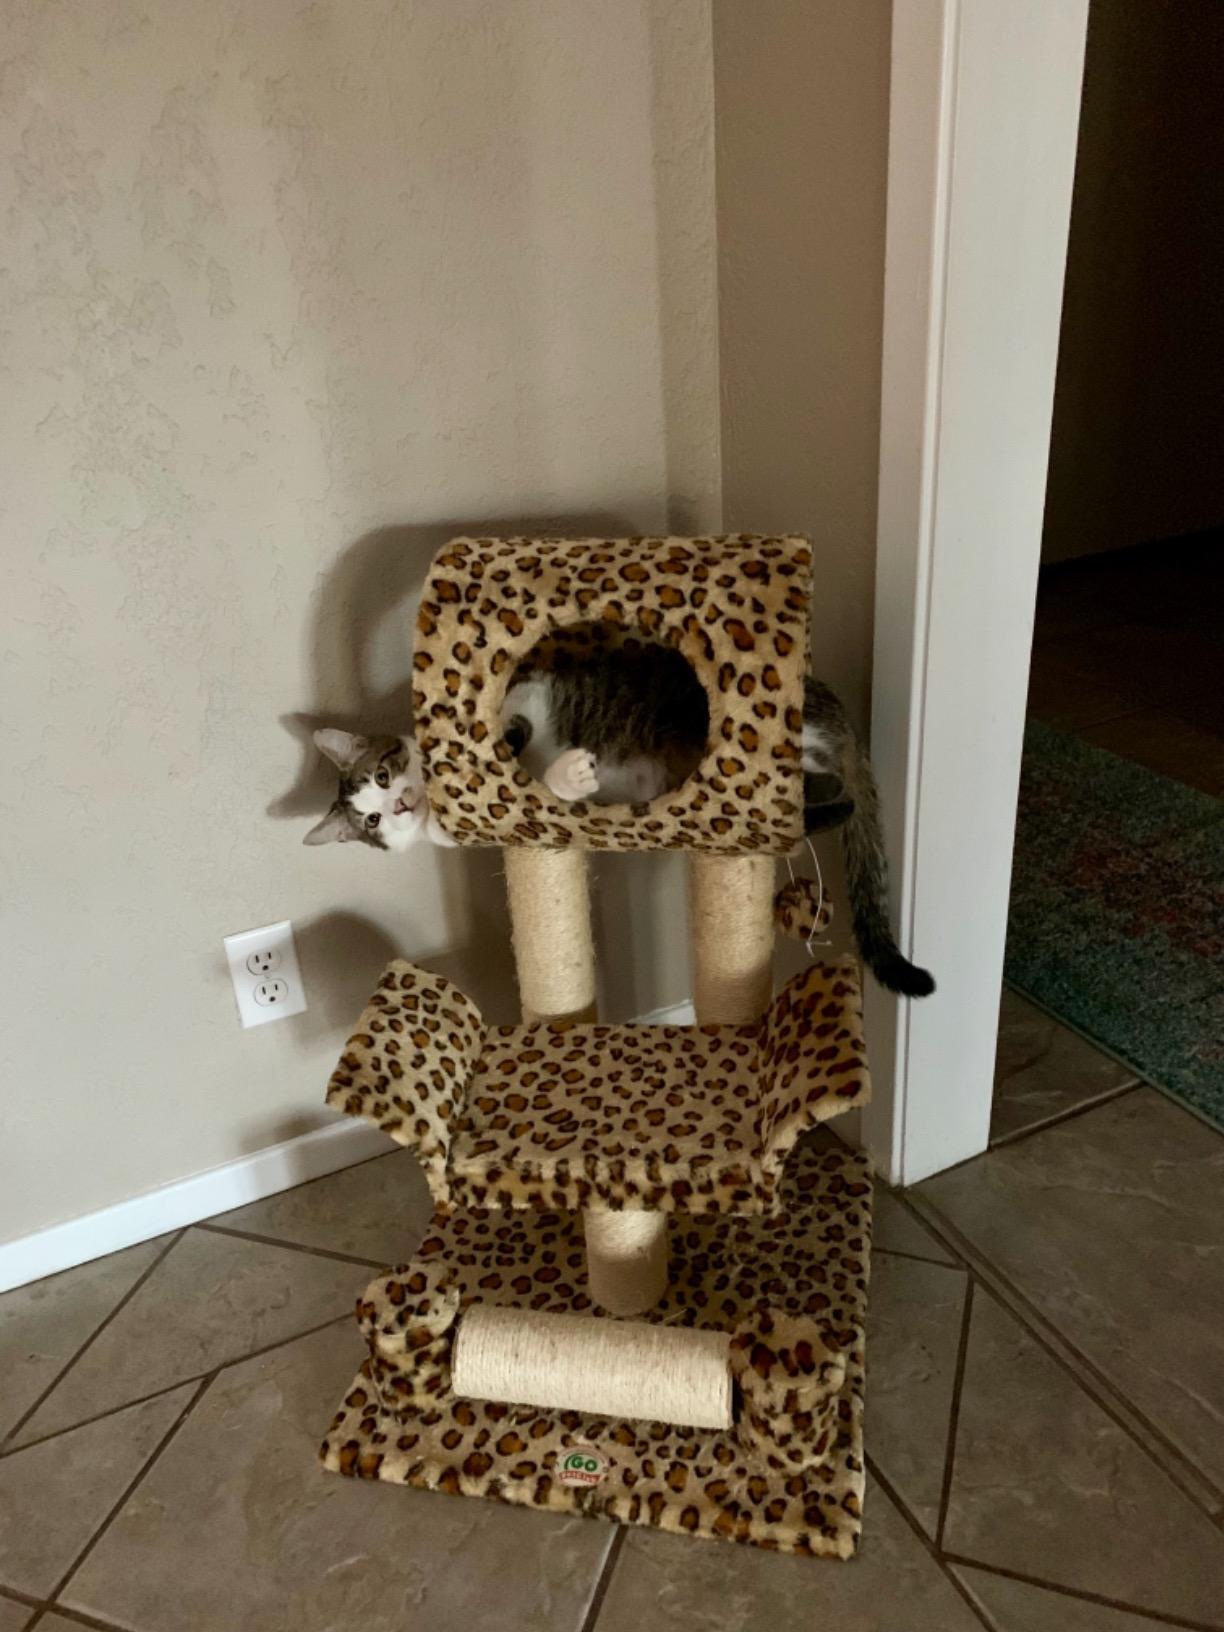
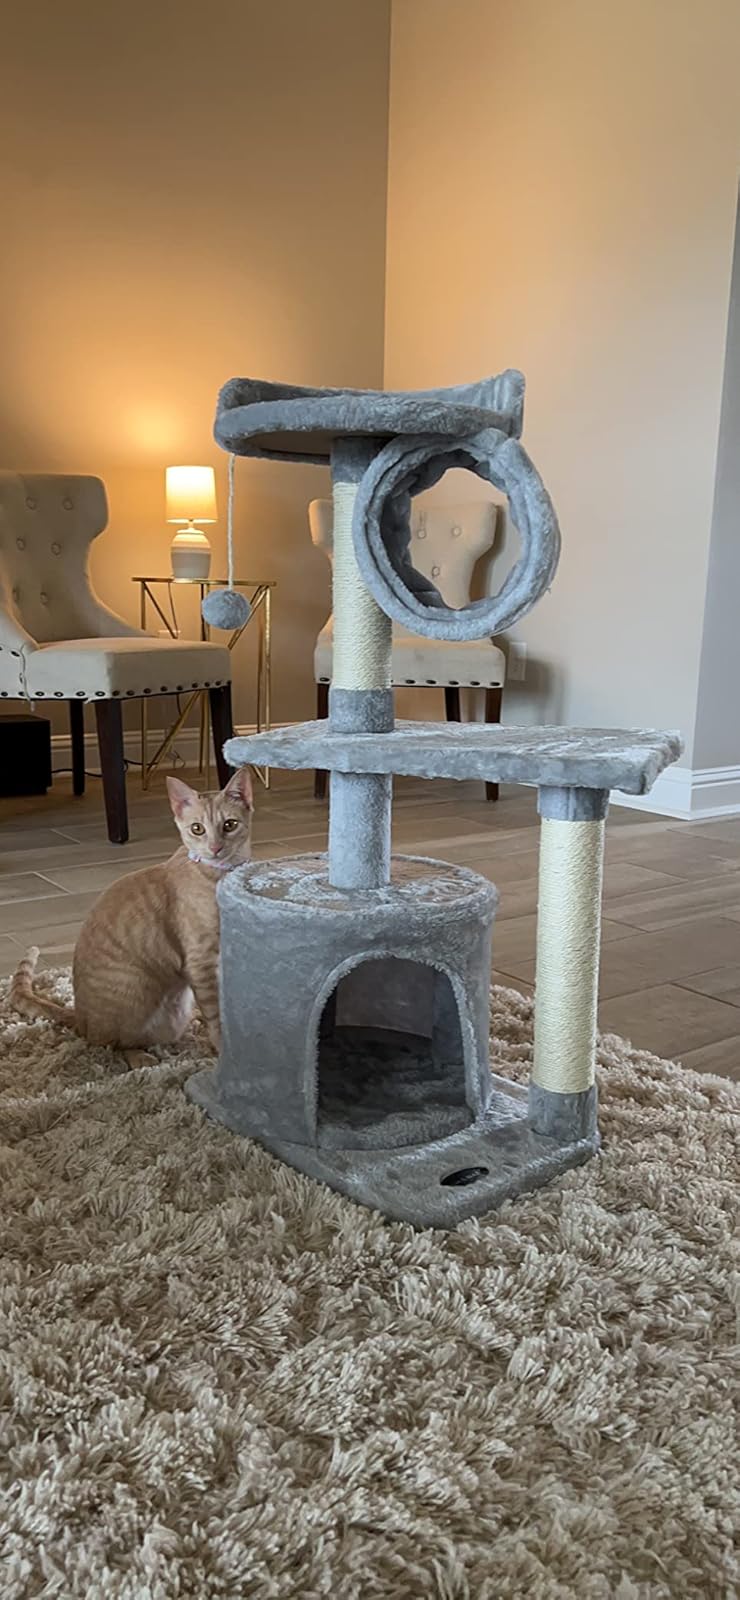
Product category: items_cat tree
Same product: no